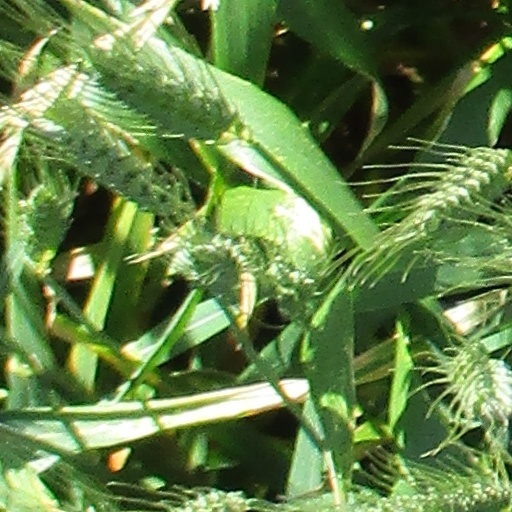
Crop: wheat